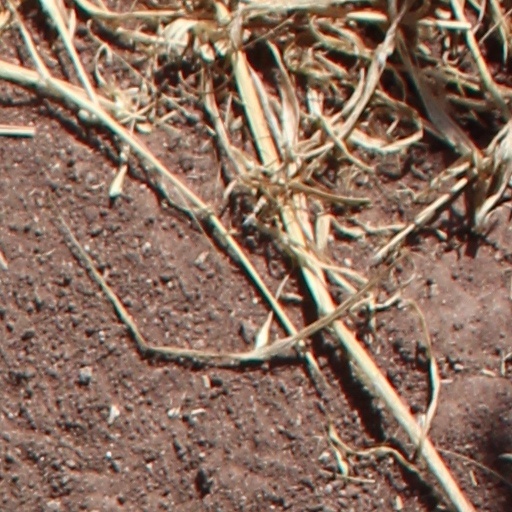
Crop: wheat